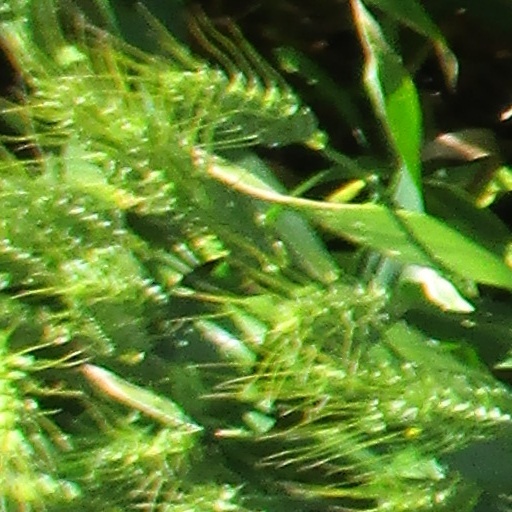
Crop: wheat